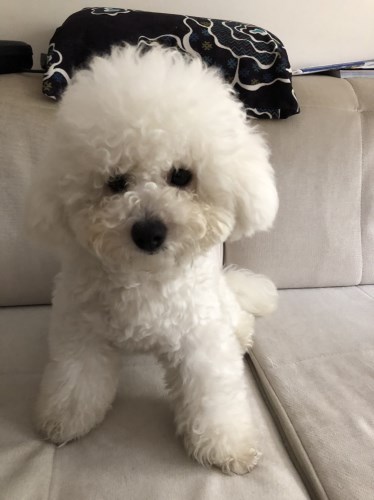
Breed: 3083-n000117-Bichon_Frise